Lynn Bomar

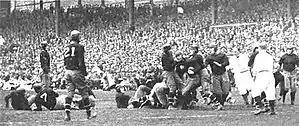
Frankford Yellow Jackets at New York Giants, 1925

Bomar fully recovered from his injury and played professional football as an end for the inaugural 1925 New York Giants of the National Football League (NFL) with Jim Thorpe, Century Milstead, and Owen Reynolds. He was signed to the Giants by Harry March.